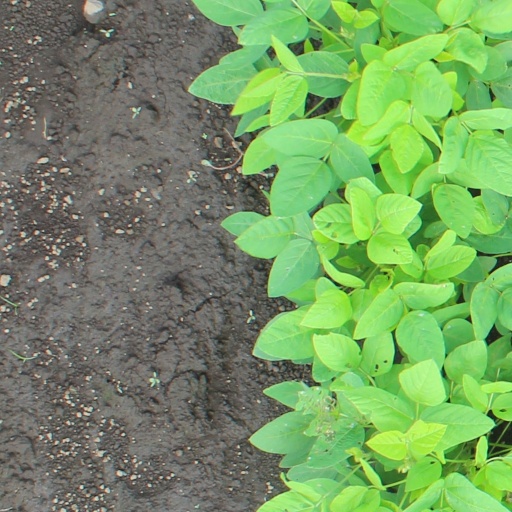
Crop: soybean